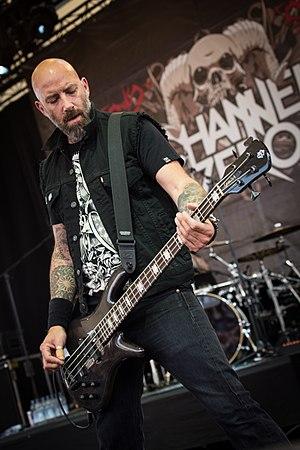
Channel Zero est un groupe de heavy metal belge, originaire de Bruxelles. Le groupe se forme en 1990 et publie quatre albums — Channel Zero, Stigmatized..., Unsafe, et Black Fuel — avant de se séparer en 1997. Après douze ans d'absence, Channel Zero annonce une série de concerts à l'Ancienne Belgique de Bruxelles, qui seront joués à guichet fermé. En 2013, le batteur, Phil Baheux, meurt d'une rupture d'anévrisme à l'âge de 45 ans. En 2017, le groupe publie un nouvel album studio, Exit Humanity.